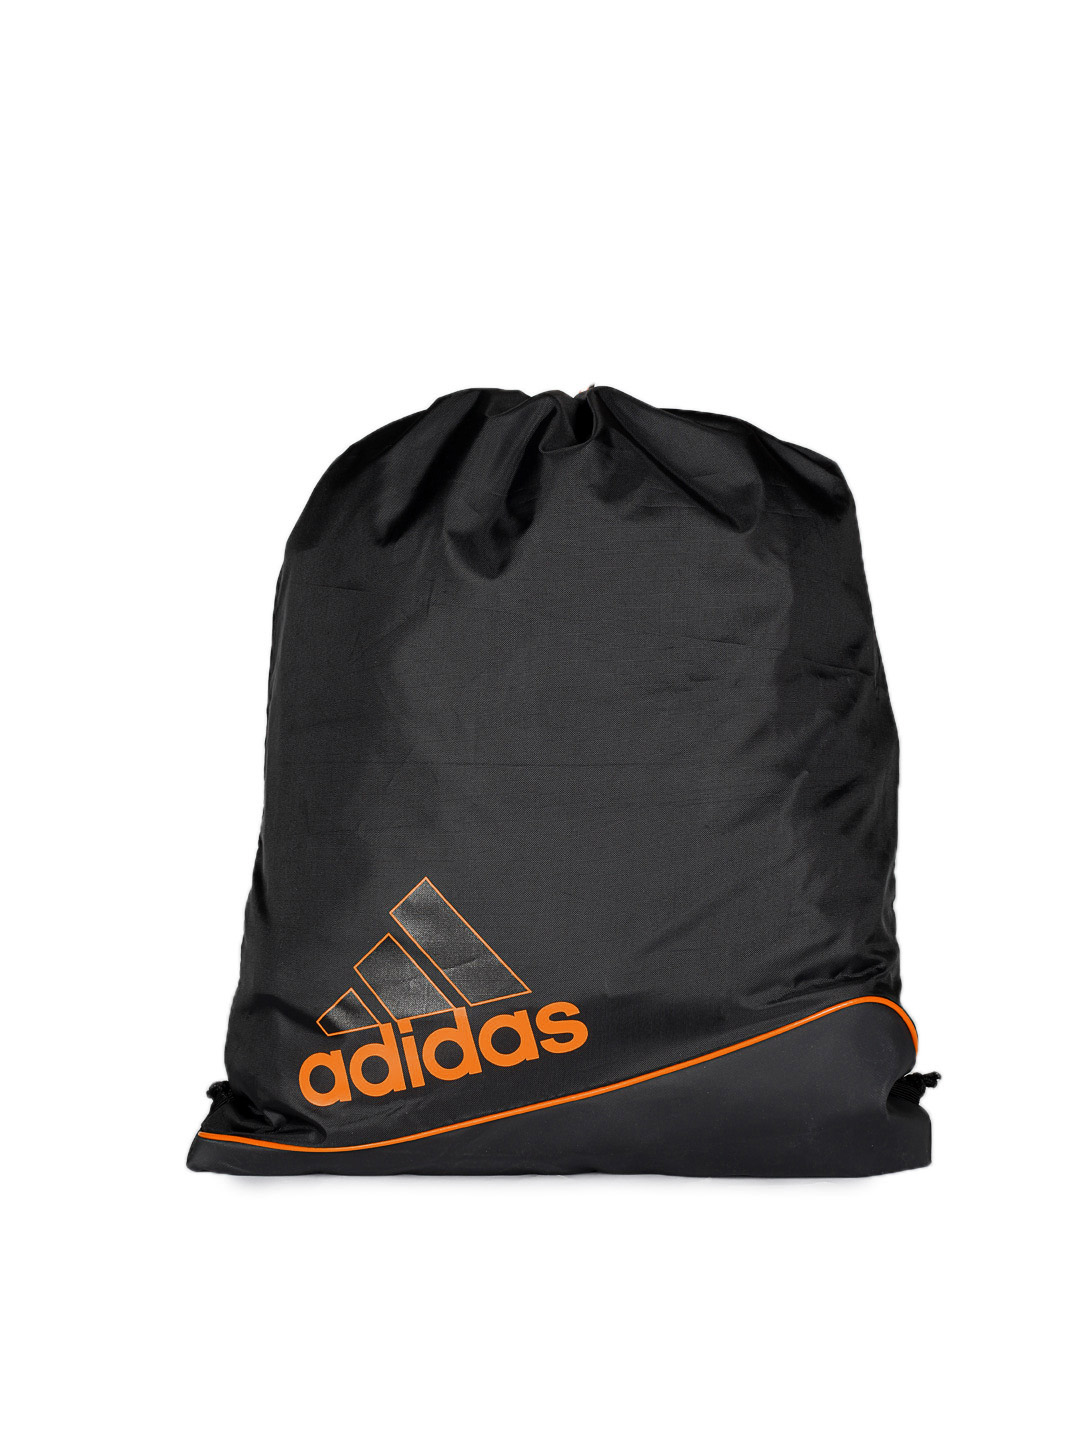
ADIDAS Unisex Black Backpack
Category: Accessories / Bags / Backpacks
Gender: Unisex
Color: Black
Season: Summer 2010
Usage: Casual